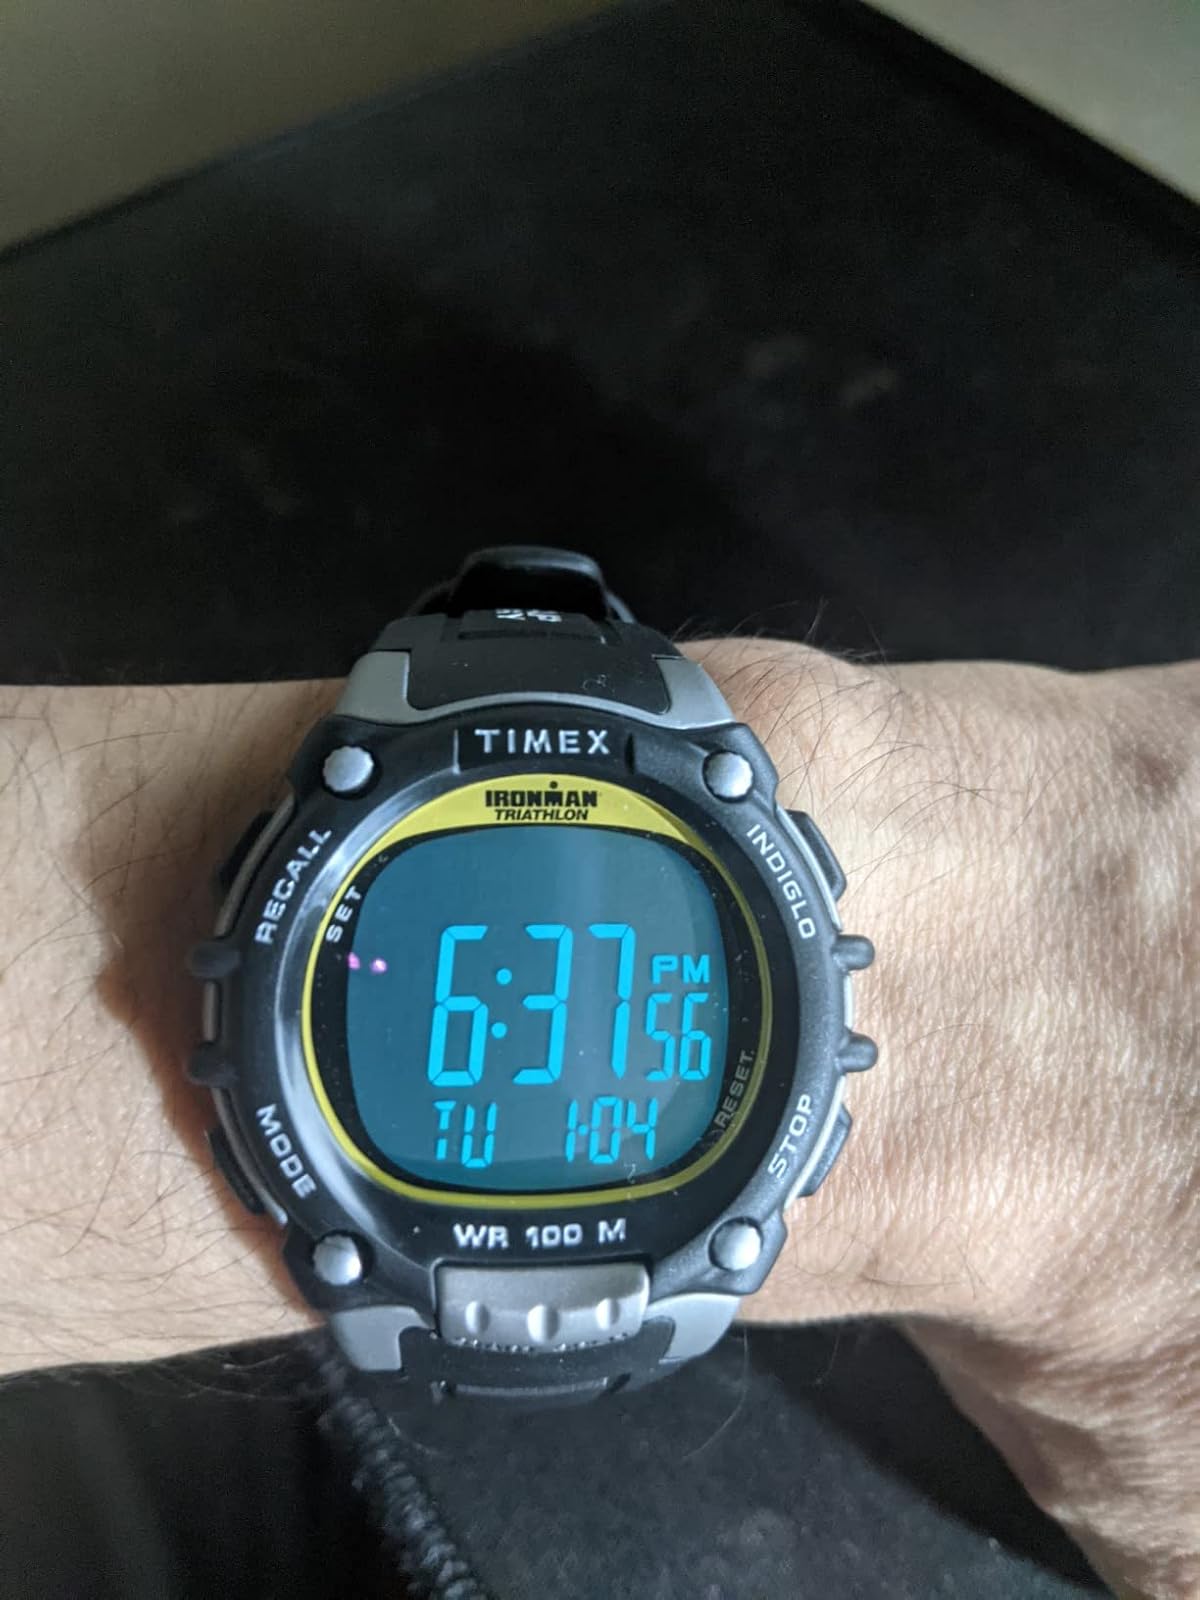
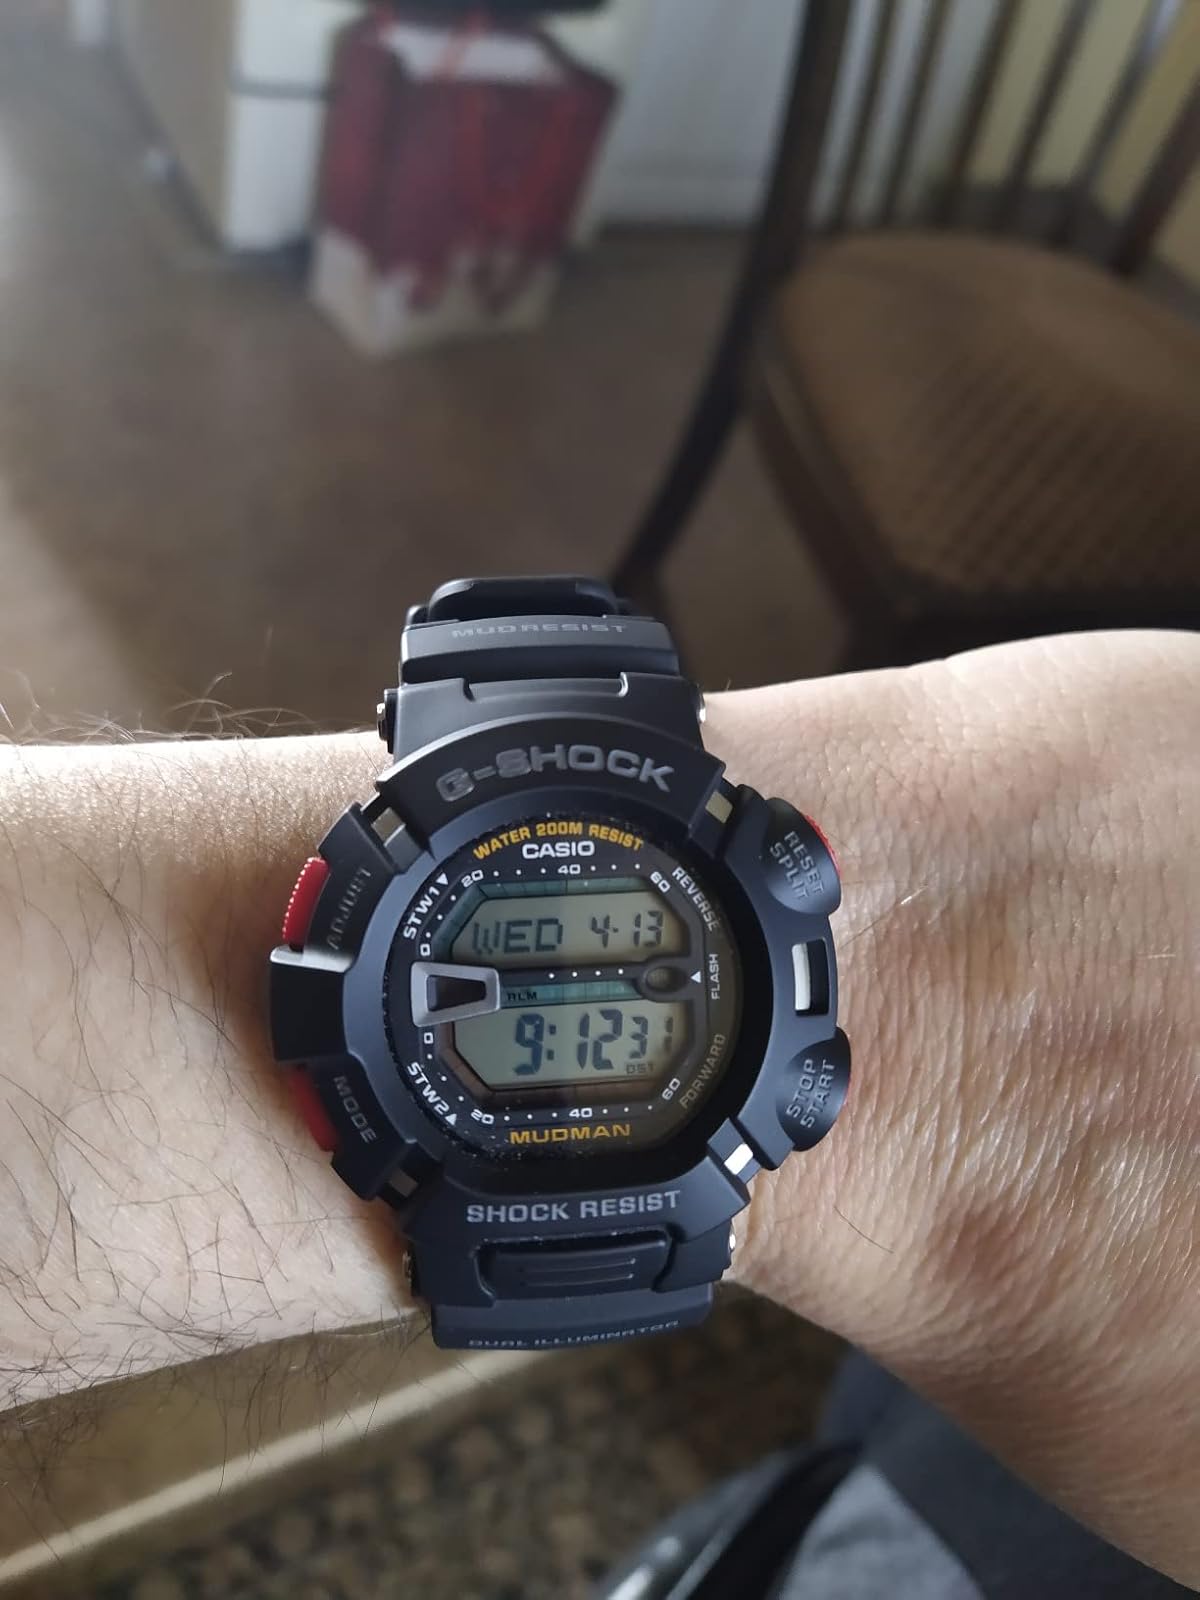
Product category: accessories_watch
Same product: no